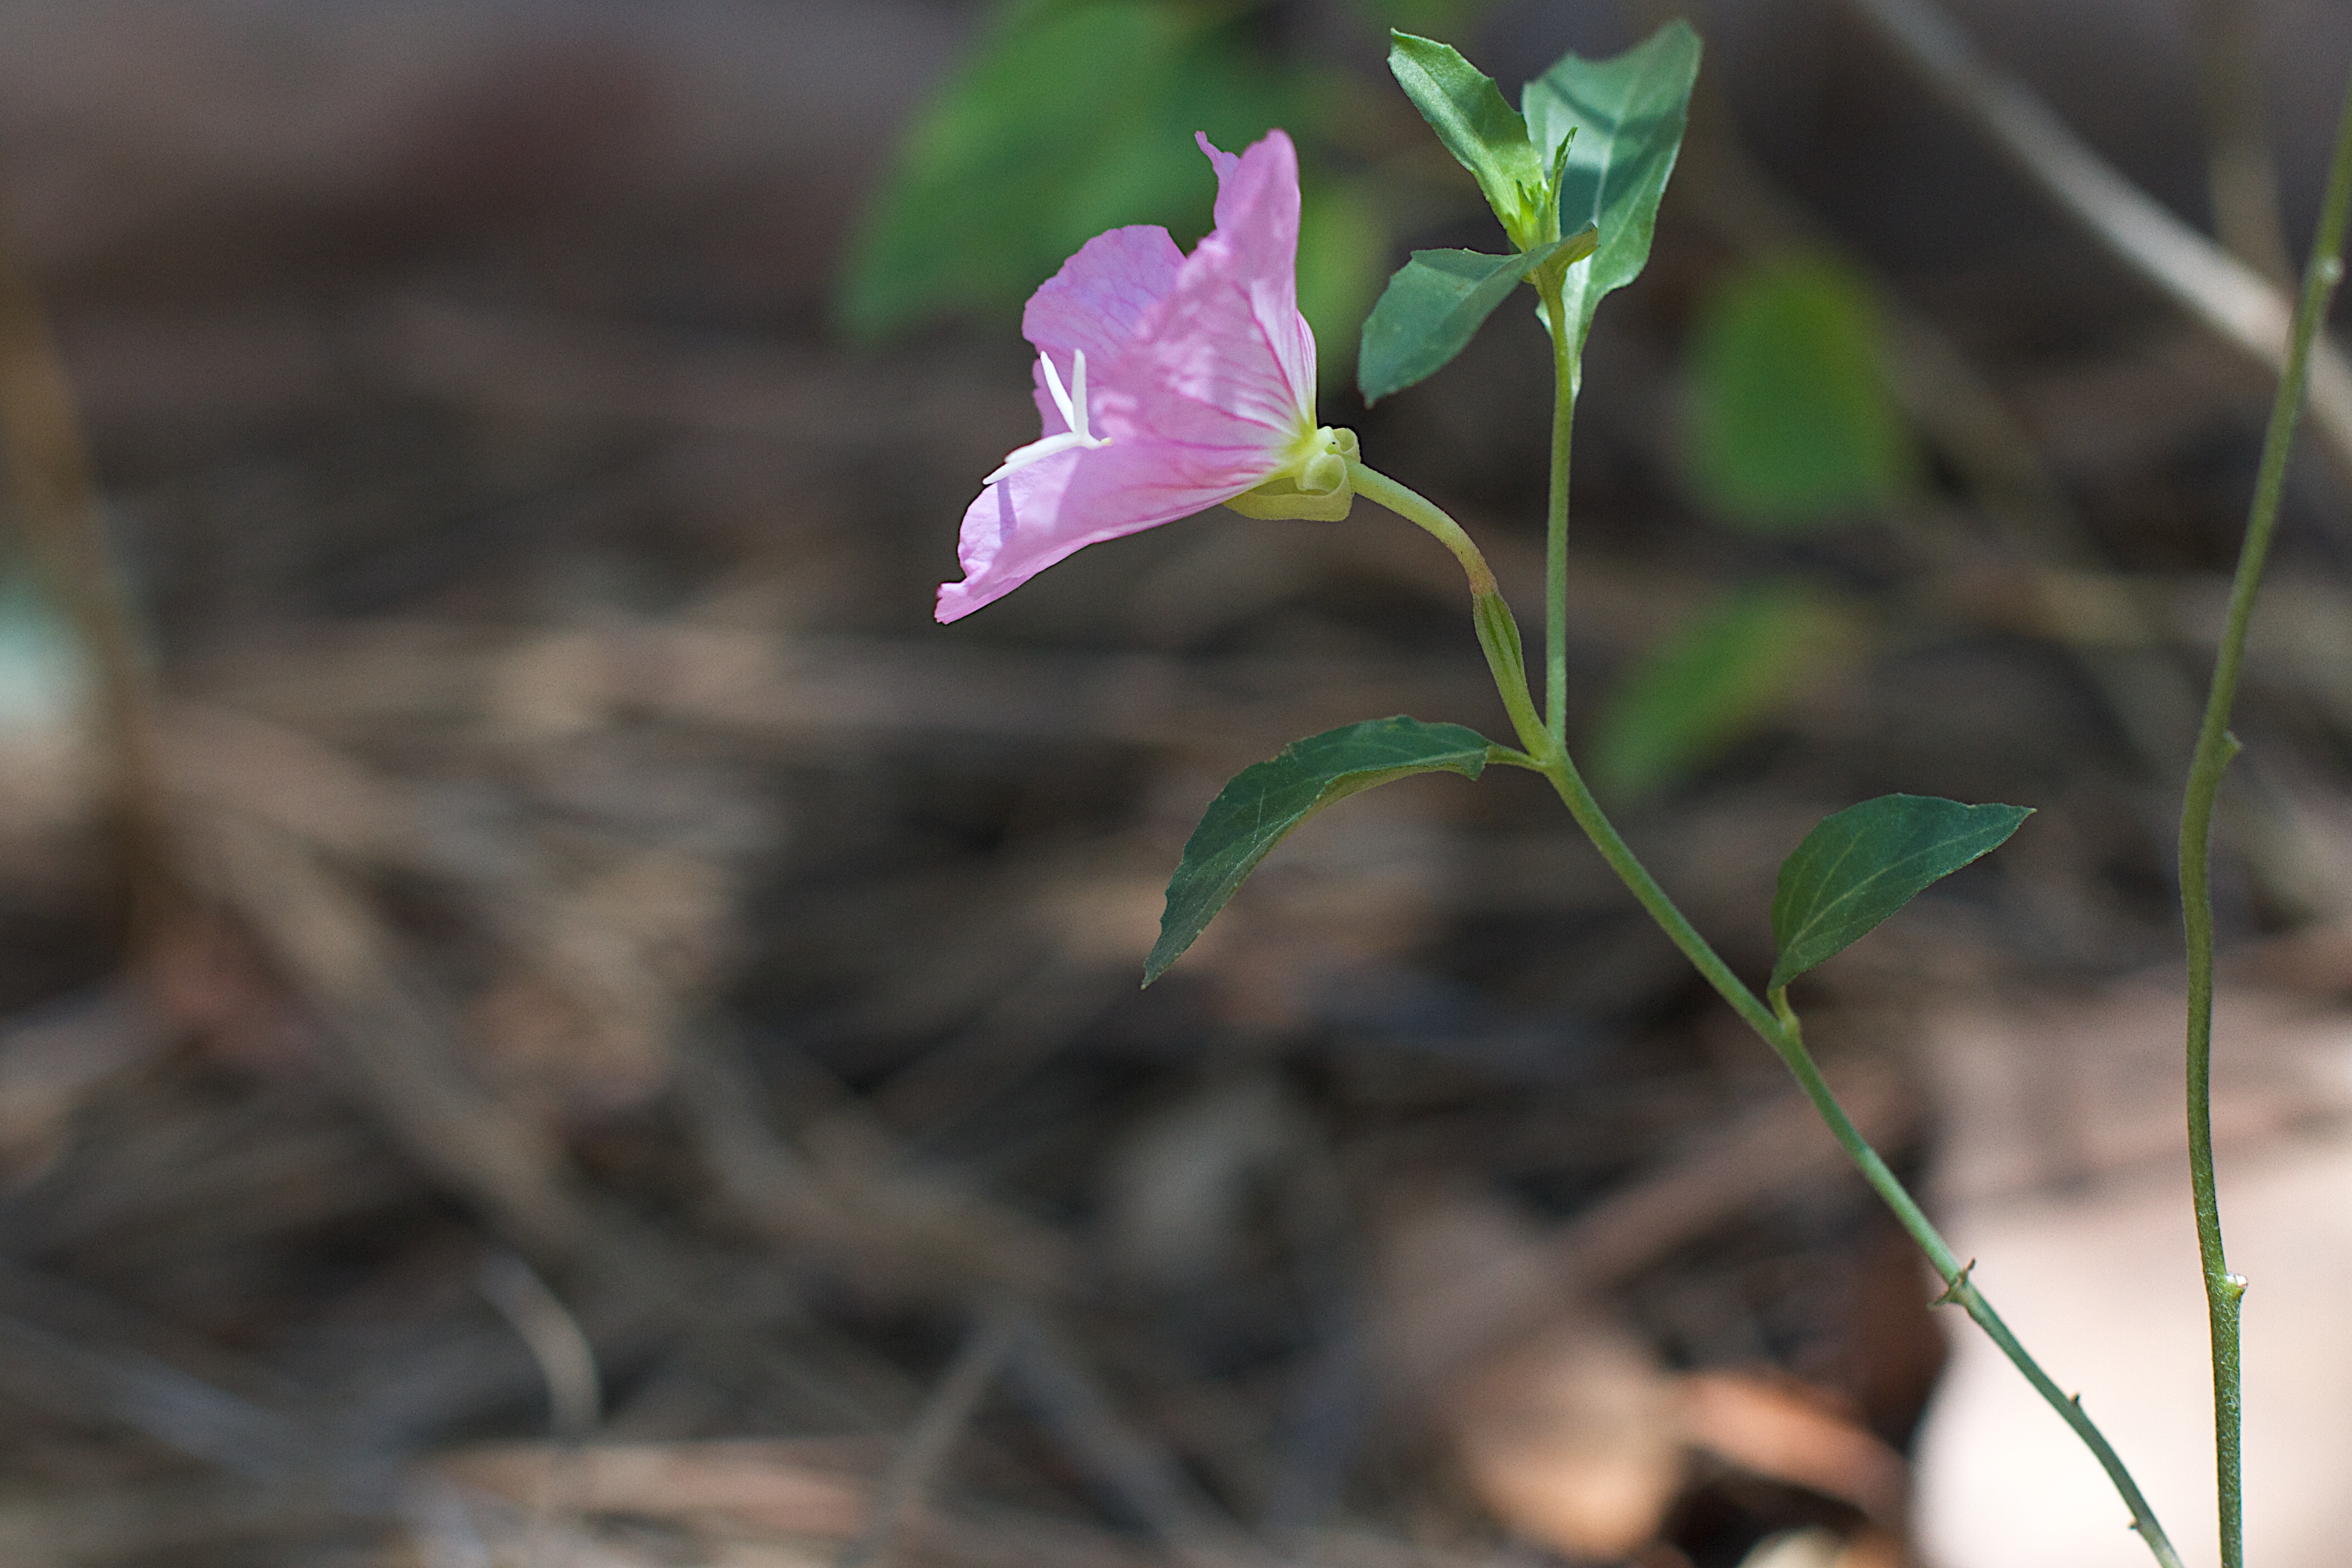
nature, plant, leaf, flower, petal, botany, flora, wildflower, macro photography, flowering plant, plant stem, land plant